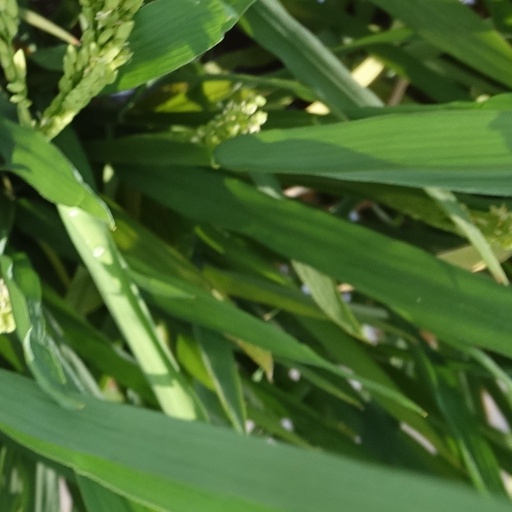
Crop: rice